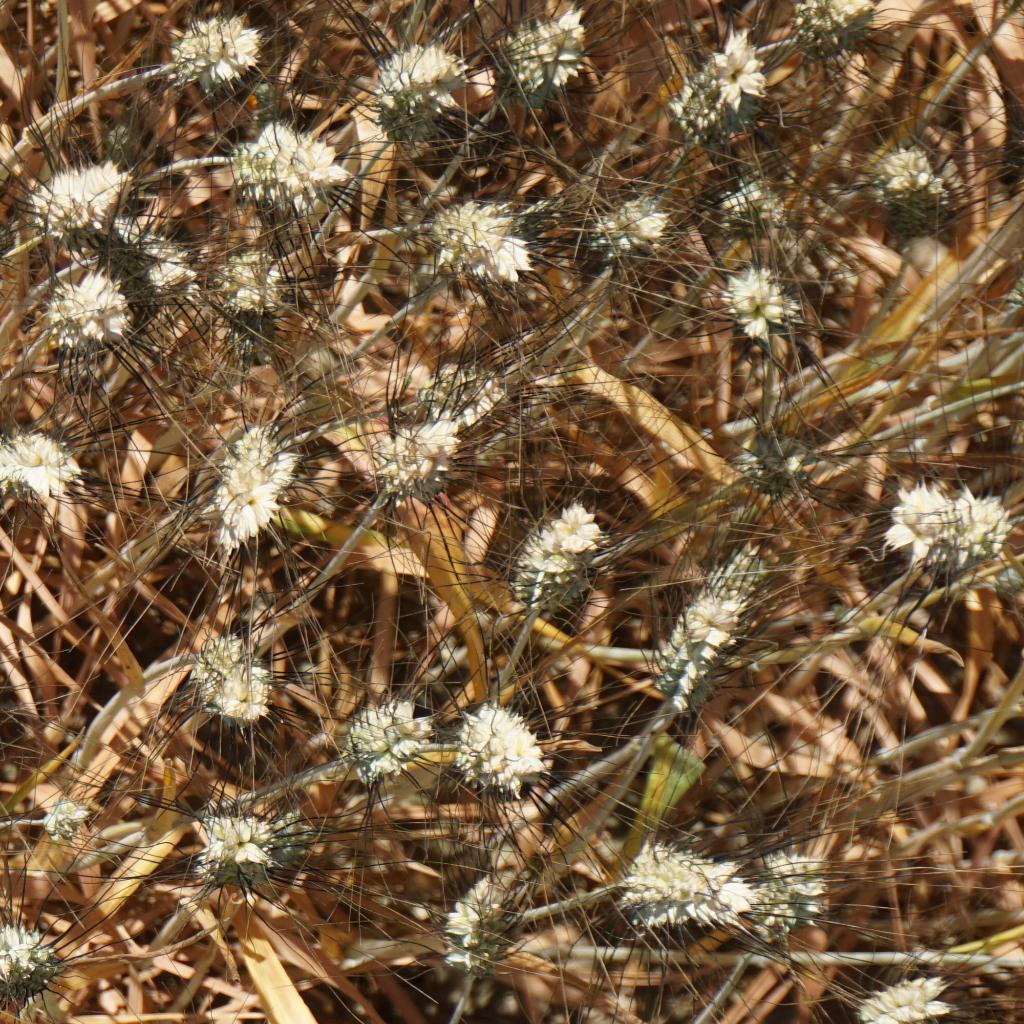
Country: France
Location: Gréoux
Wheat development stage: Filling - Ripening